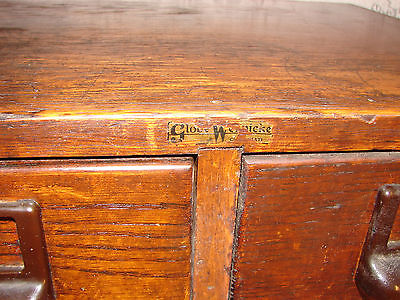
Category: cabinet